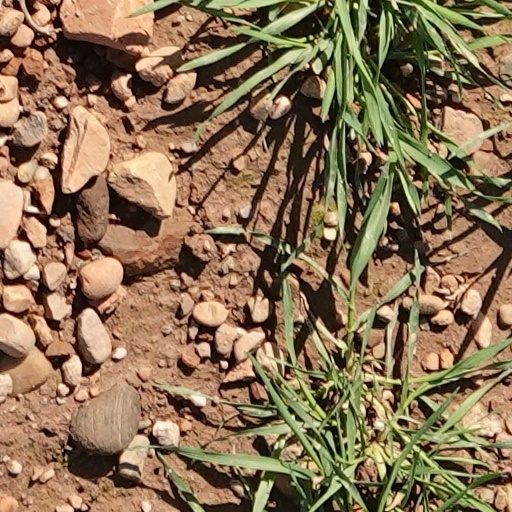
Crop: wheat